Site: brandenburg
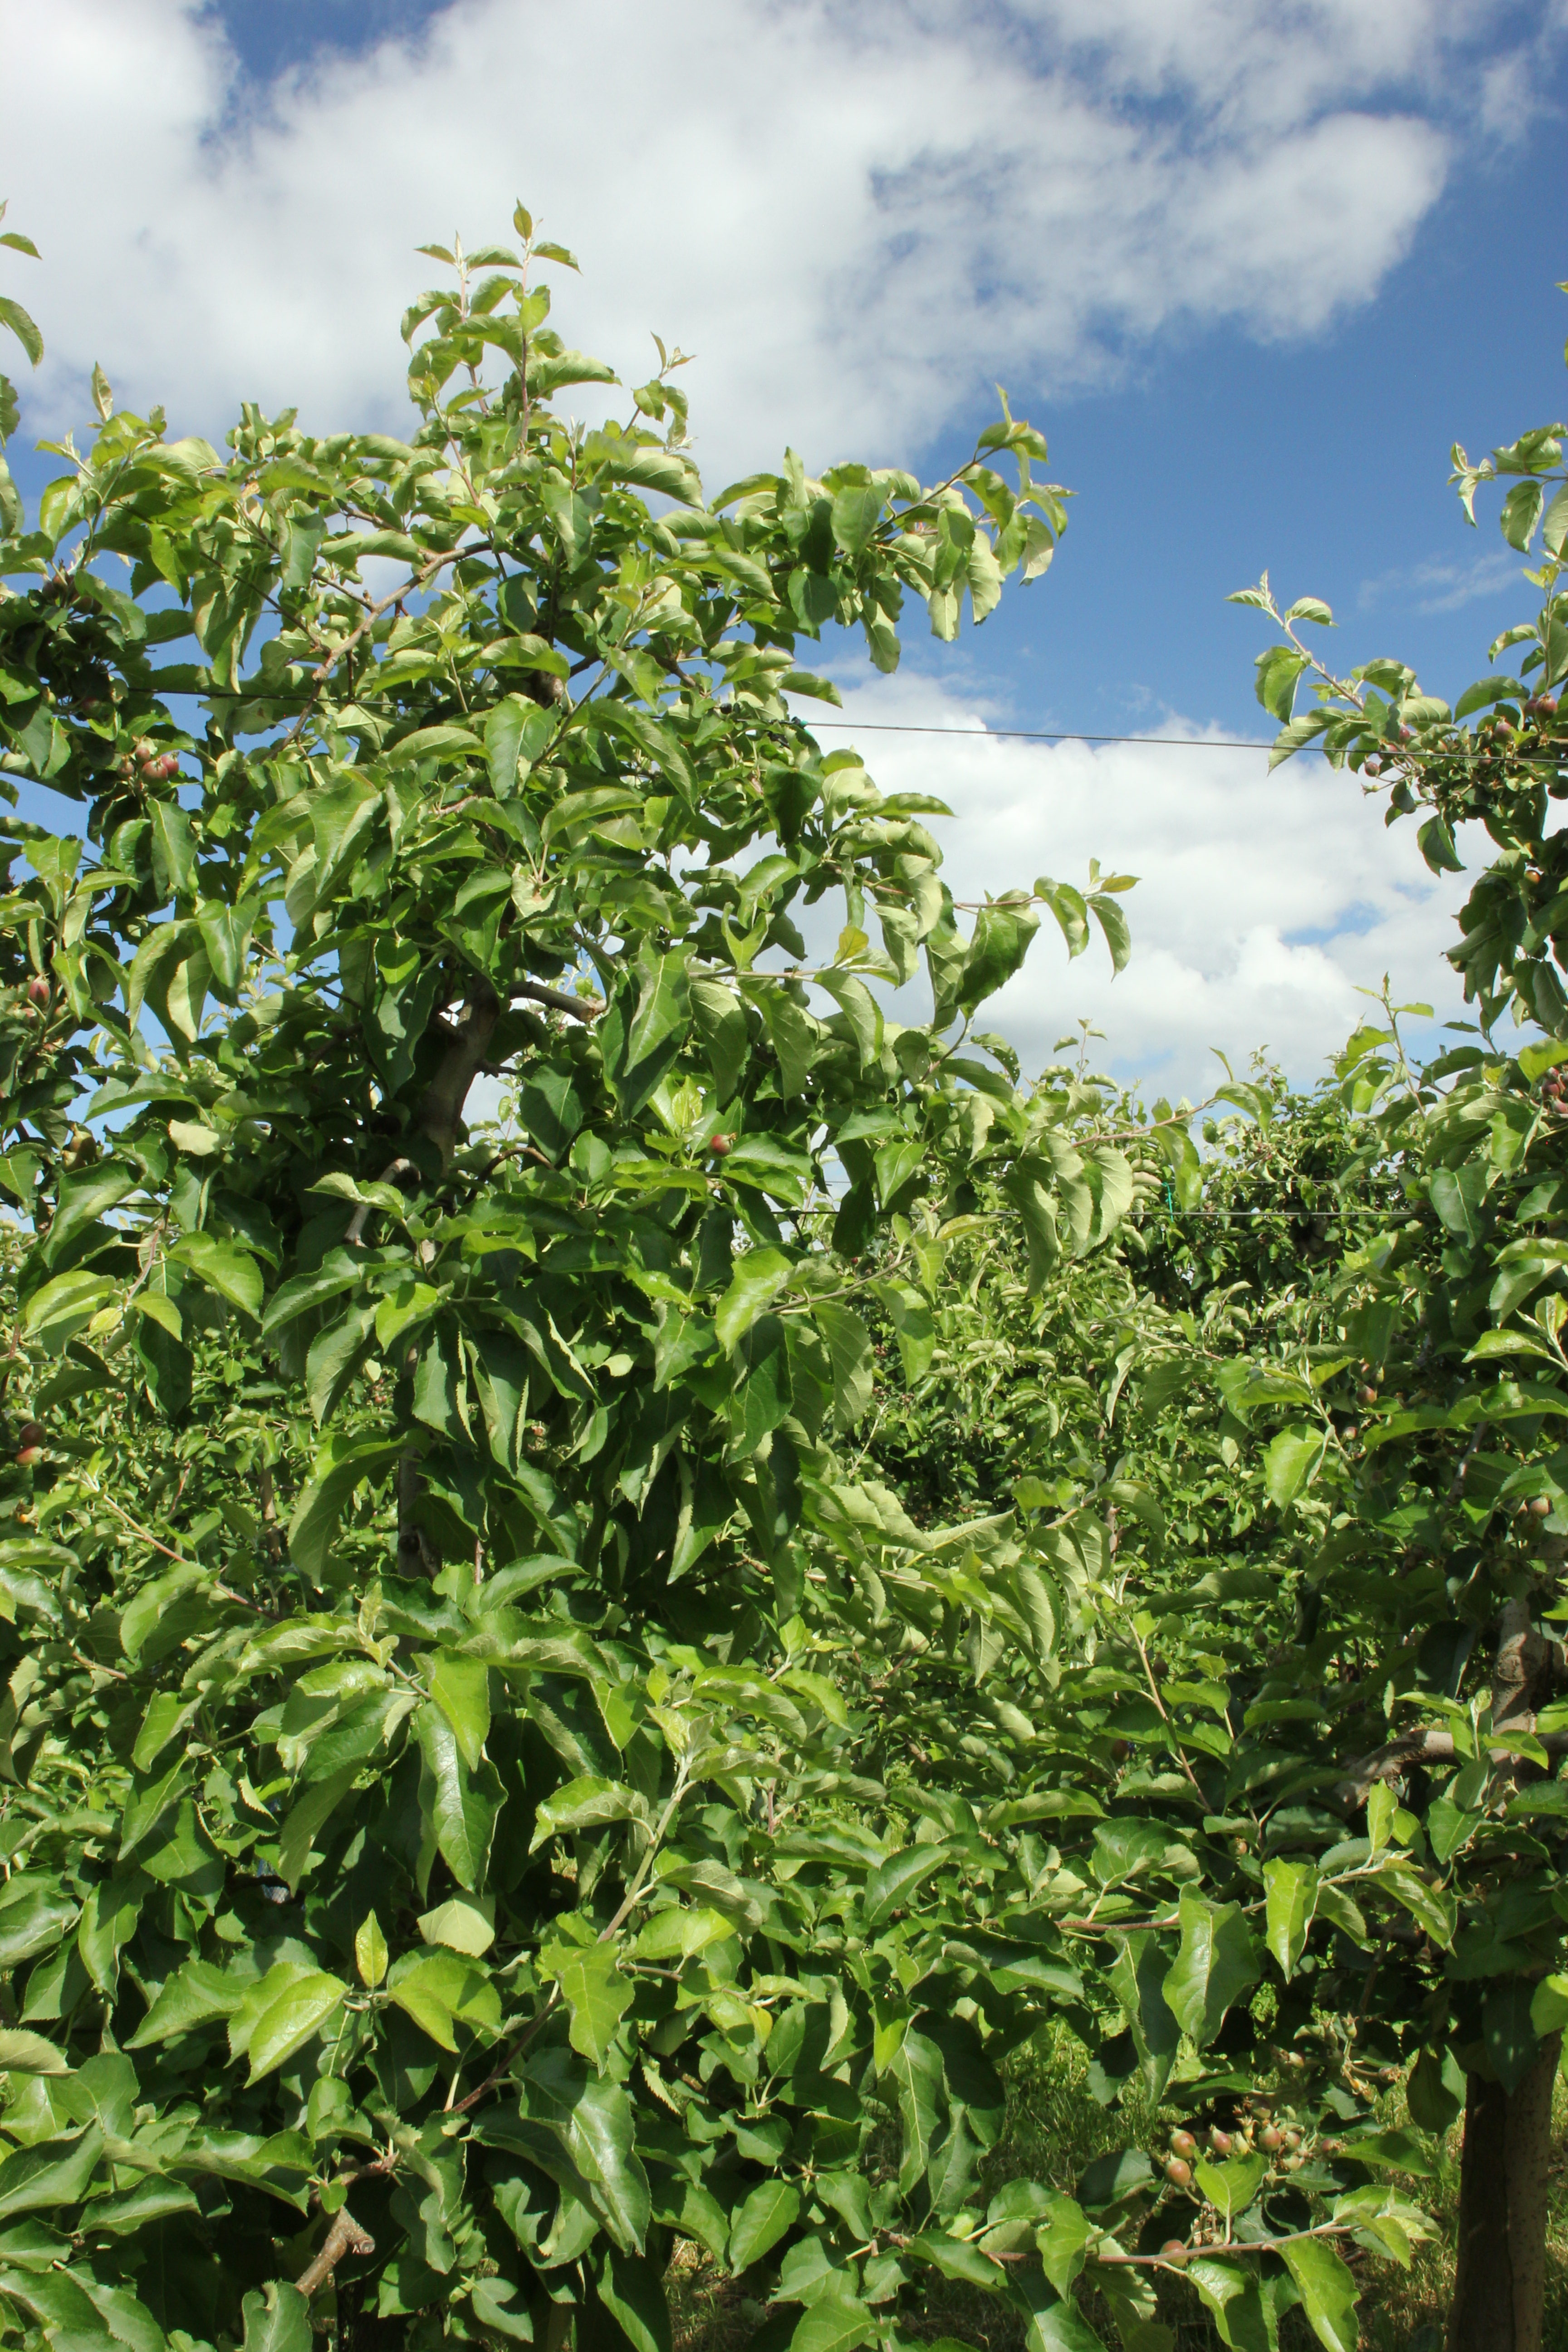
Growth stage (BBCH 72): Development of fruit